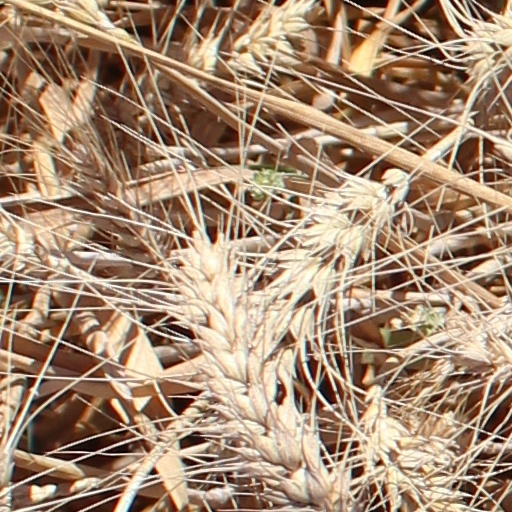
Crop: wheat